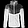
Label: Coat